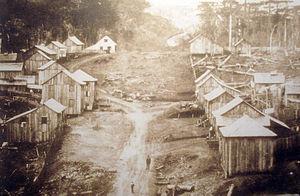
"Caxias do Sul est une commune brésilienne du nord-est de l'État du Rio Grande do Sul, État du Sud du Brésil. Elle se situe à une latitude de 29° 10' 04"" sud et une longitude de 51° 10' 44"" ouest. Son centre est situé à une altitude de 817 mètres, la zone urbanisée quant à elle étant située à une altitude variant entre 660 et 850 mètres.